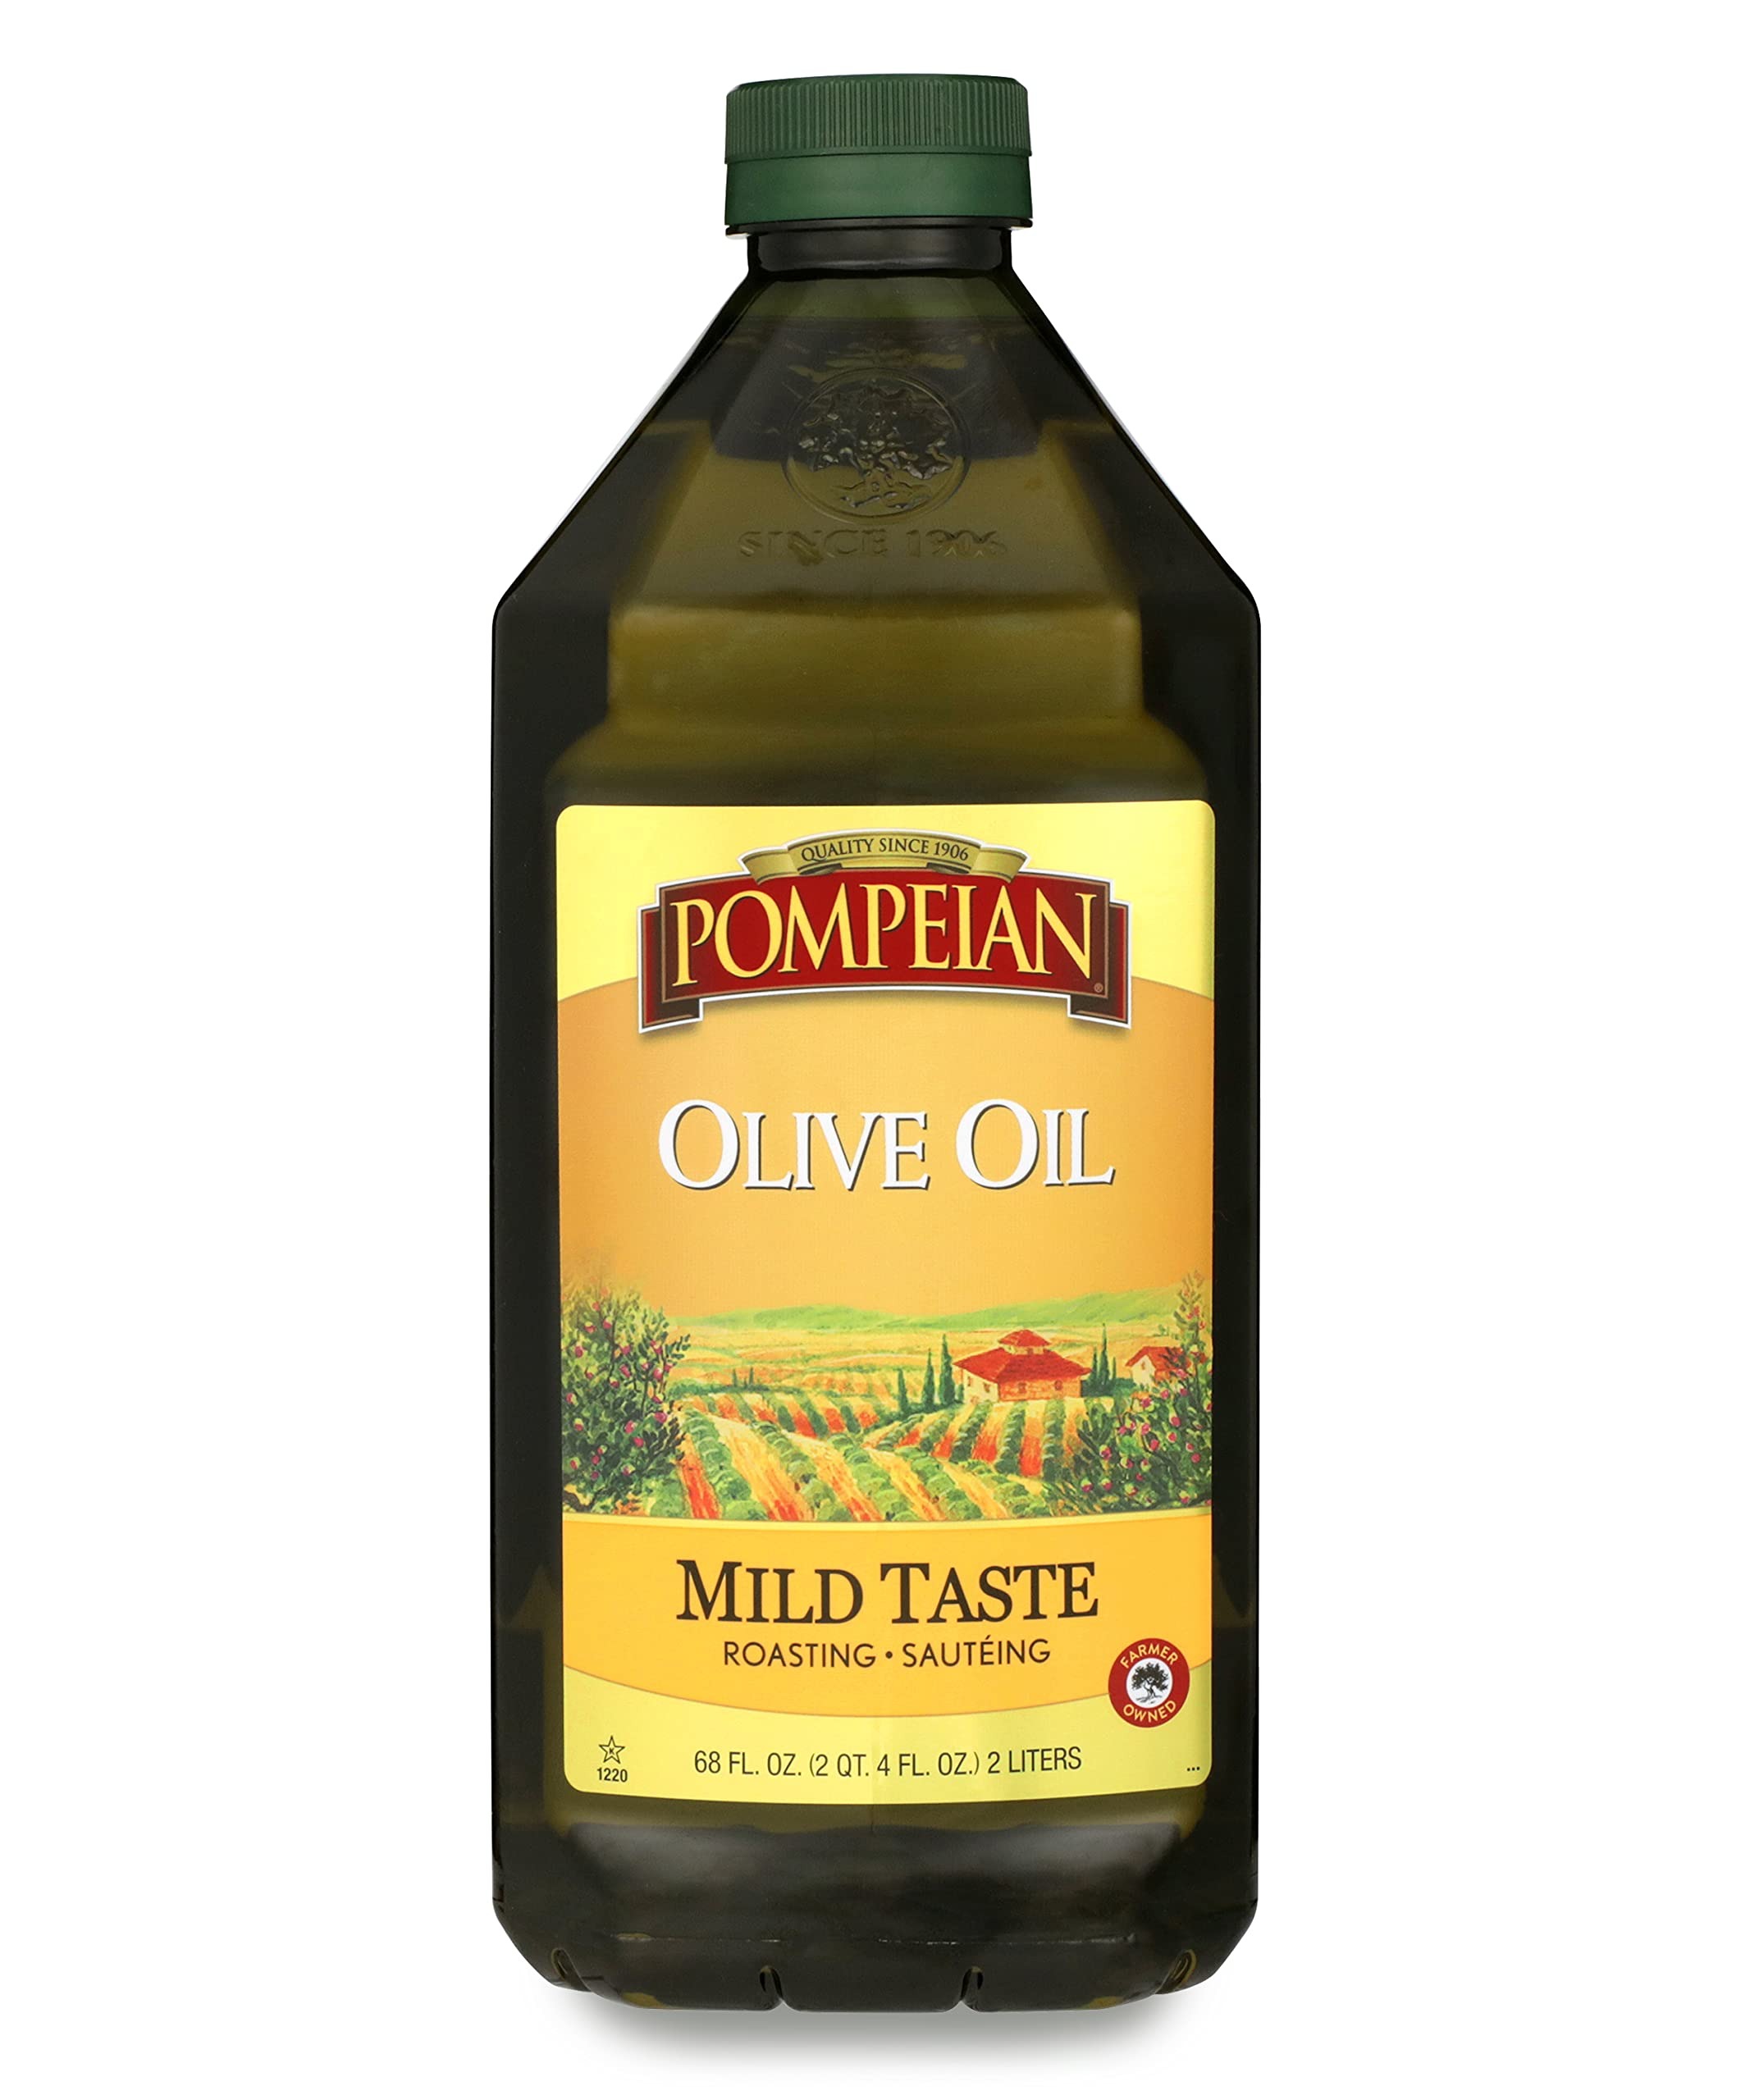
Item Name: Pompeian Mild Taste Olive Oil, Perfect for Roasting & Sauteing, Naturally Gluten-Free, Non-Allergenic, Non-GMO, 68 FL. OZ.
Bullet Point 1: MILD TASTE OLIVE OIL: Expertly crafted by The Olive Oil People, this mild olive oil is made from olives grown and nurtured by our family of farmers.
Bullet Point 2: MILD FLAVOR: Pompeian Olive Oils are ideal for any meal that starts with a sauté and ends with a drizzle. With its mild taste, Pompeian Mild Taste Olive Oil is perfect for roasting and sautéing!
Bullet Point 3: 100% FARMER CRAFTED: Quality from The Olive Oil People since 1906.
Bullet Point 4: A GREAT SUBSTITUTE FOR BUTTER: Pompeian Mild Taste Olive Oil is a healthy, simple swap for butter, margarine and vegetable oil, that won’t compromise the taste of your favorite dishes and foods.
Bullet Point 5: COMMITTED TO QUALITY: Pompeian Mild Taste Olive Oil is Naturally Gluten Free and Non-Allergenic, Kosher, Non-GMO Verified by the Non-GMO Project and Certified for Authenticity by the North American Olive Oil Association (NAOOA).
Value: 68.0
Unit: Fl Oz

Price: 22.83